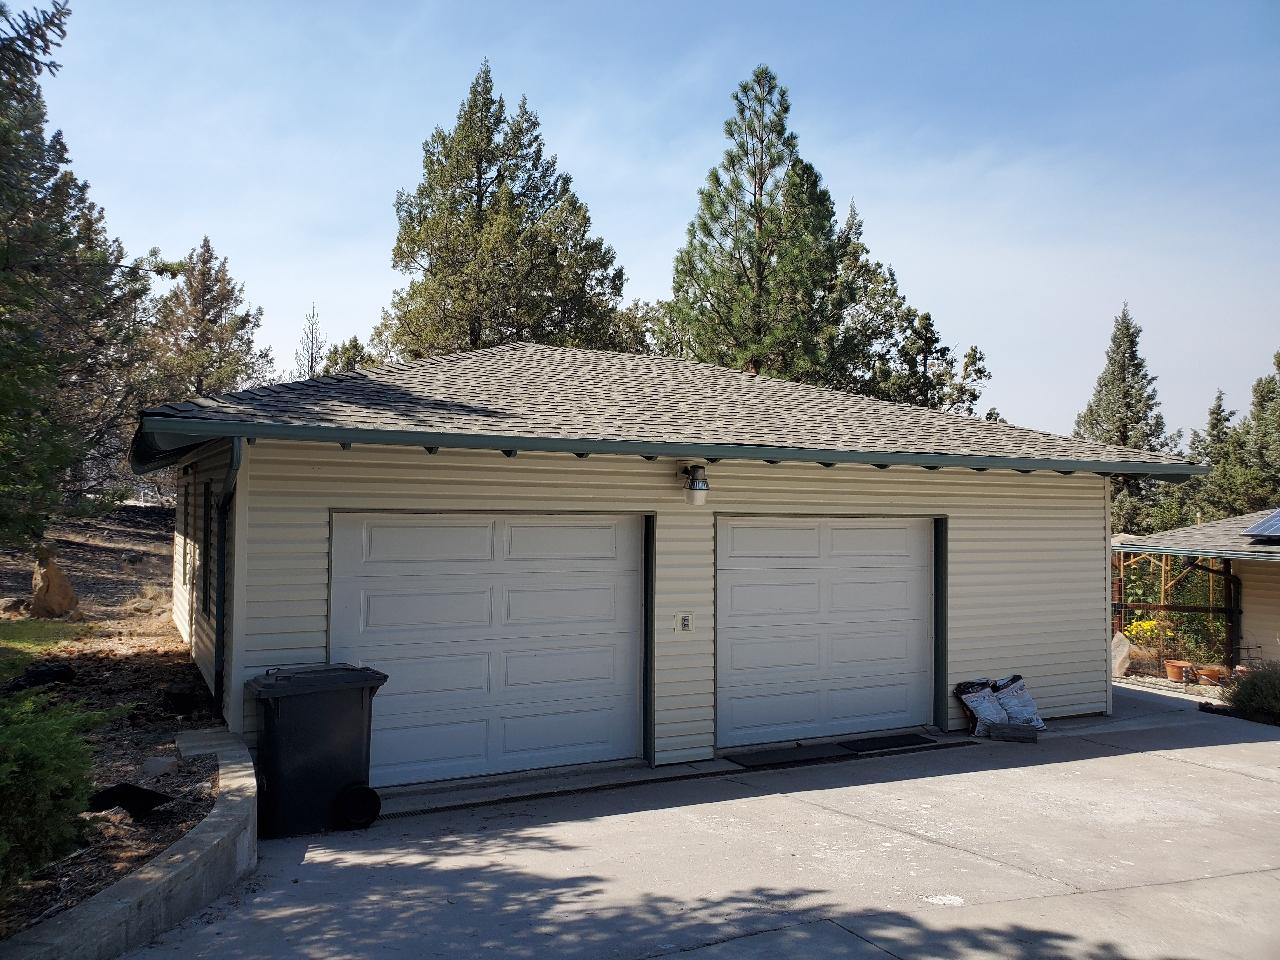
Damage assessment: no_damage